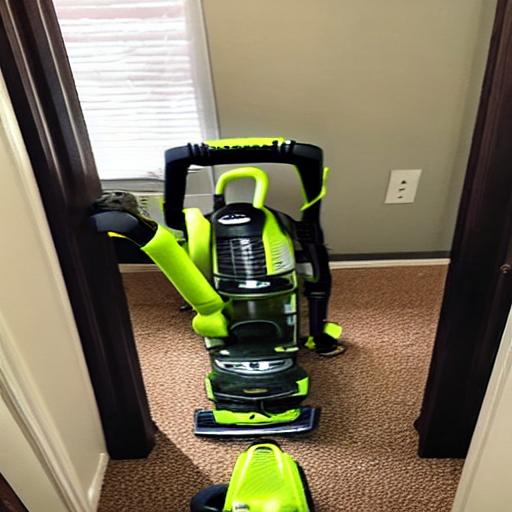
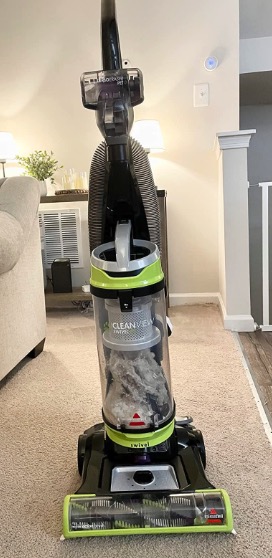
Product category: items_vacuum
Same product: no